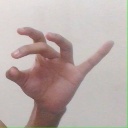
अक्षर: ओ